Bamse (dog)

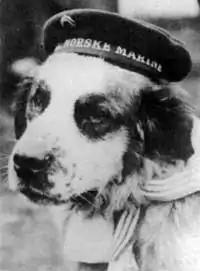
Bamse wearing a Royal Norwegian Navy sailor's cap

Bamse (Norwegian word for "(male) bear", "teddy bear" or "big boy") (1937 – 22 July 1944) was a St. Bernard dog that became the heroic mascot of the Free Norwegian Forces during the Second World War. He became a symbol of Norwegian freedom during the war.